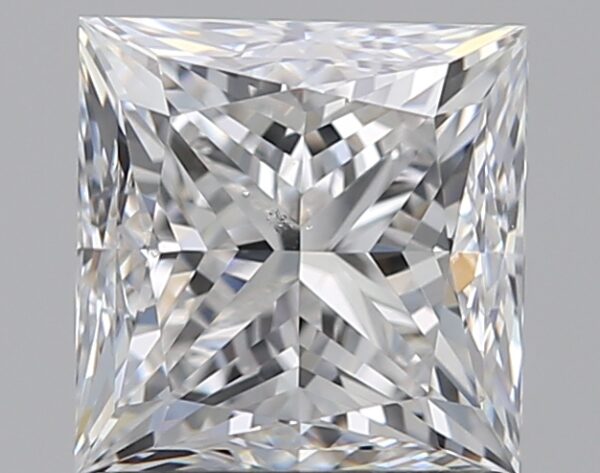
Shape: princess
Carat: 1.2
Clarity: VS2
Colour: E
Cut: GD
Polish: EX
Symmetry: VG
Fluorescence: N
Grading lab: GIA
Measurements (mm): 5.59 x 5.47 x 4.35